Sergey Yablonsky

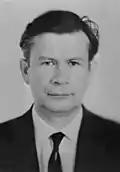
Sergey Yablonsky

Yablonsky was born in Moscow, to the family of a professor of mechanics. His mathematical talents became apparent in early age. In 1940 he became the winner of the sixth Moscow secondary school mathematical olympiad.